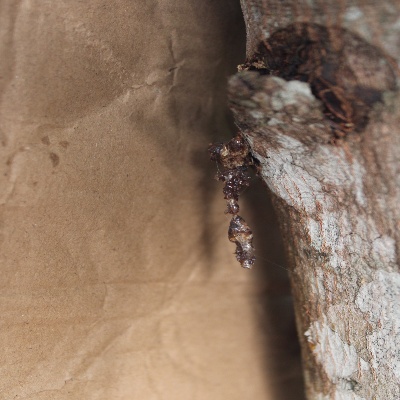
Crop: Cashew
Condition: gumosis